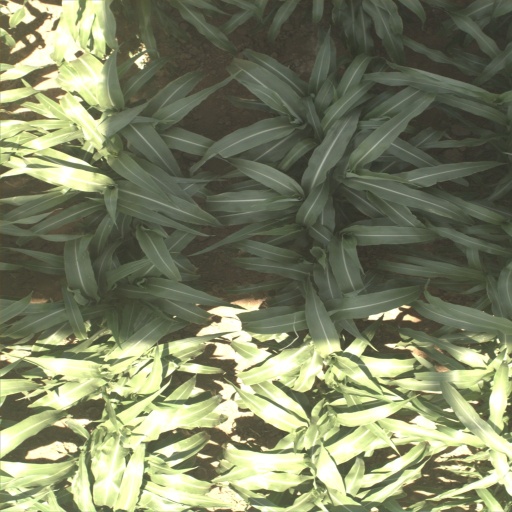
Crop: sorghum